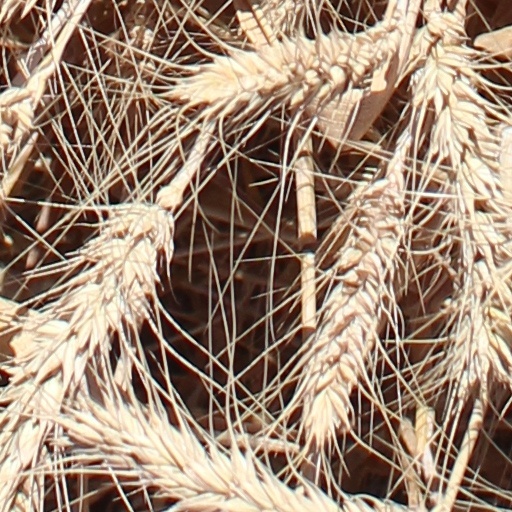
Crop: wheat